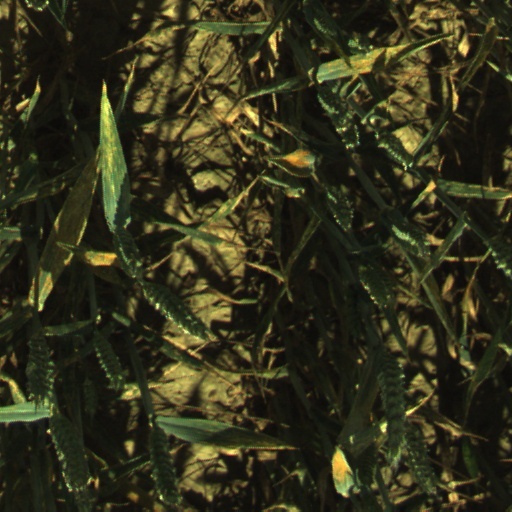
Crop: wheat